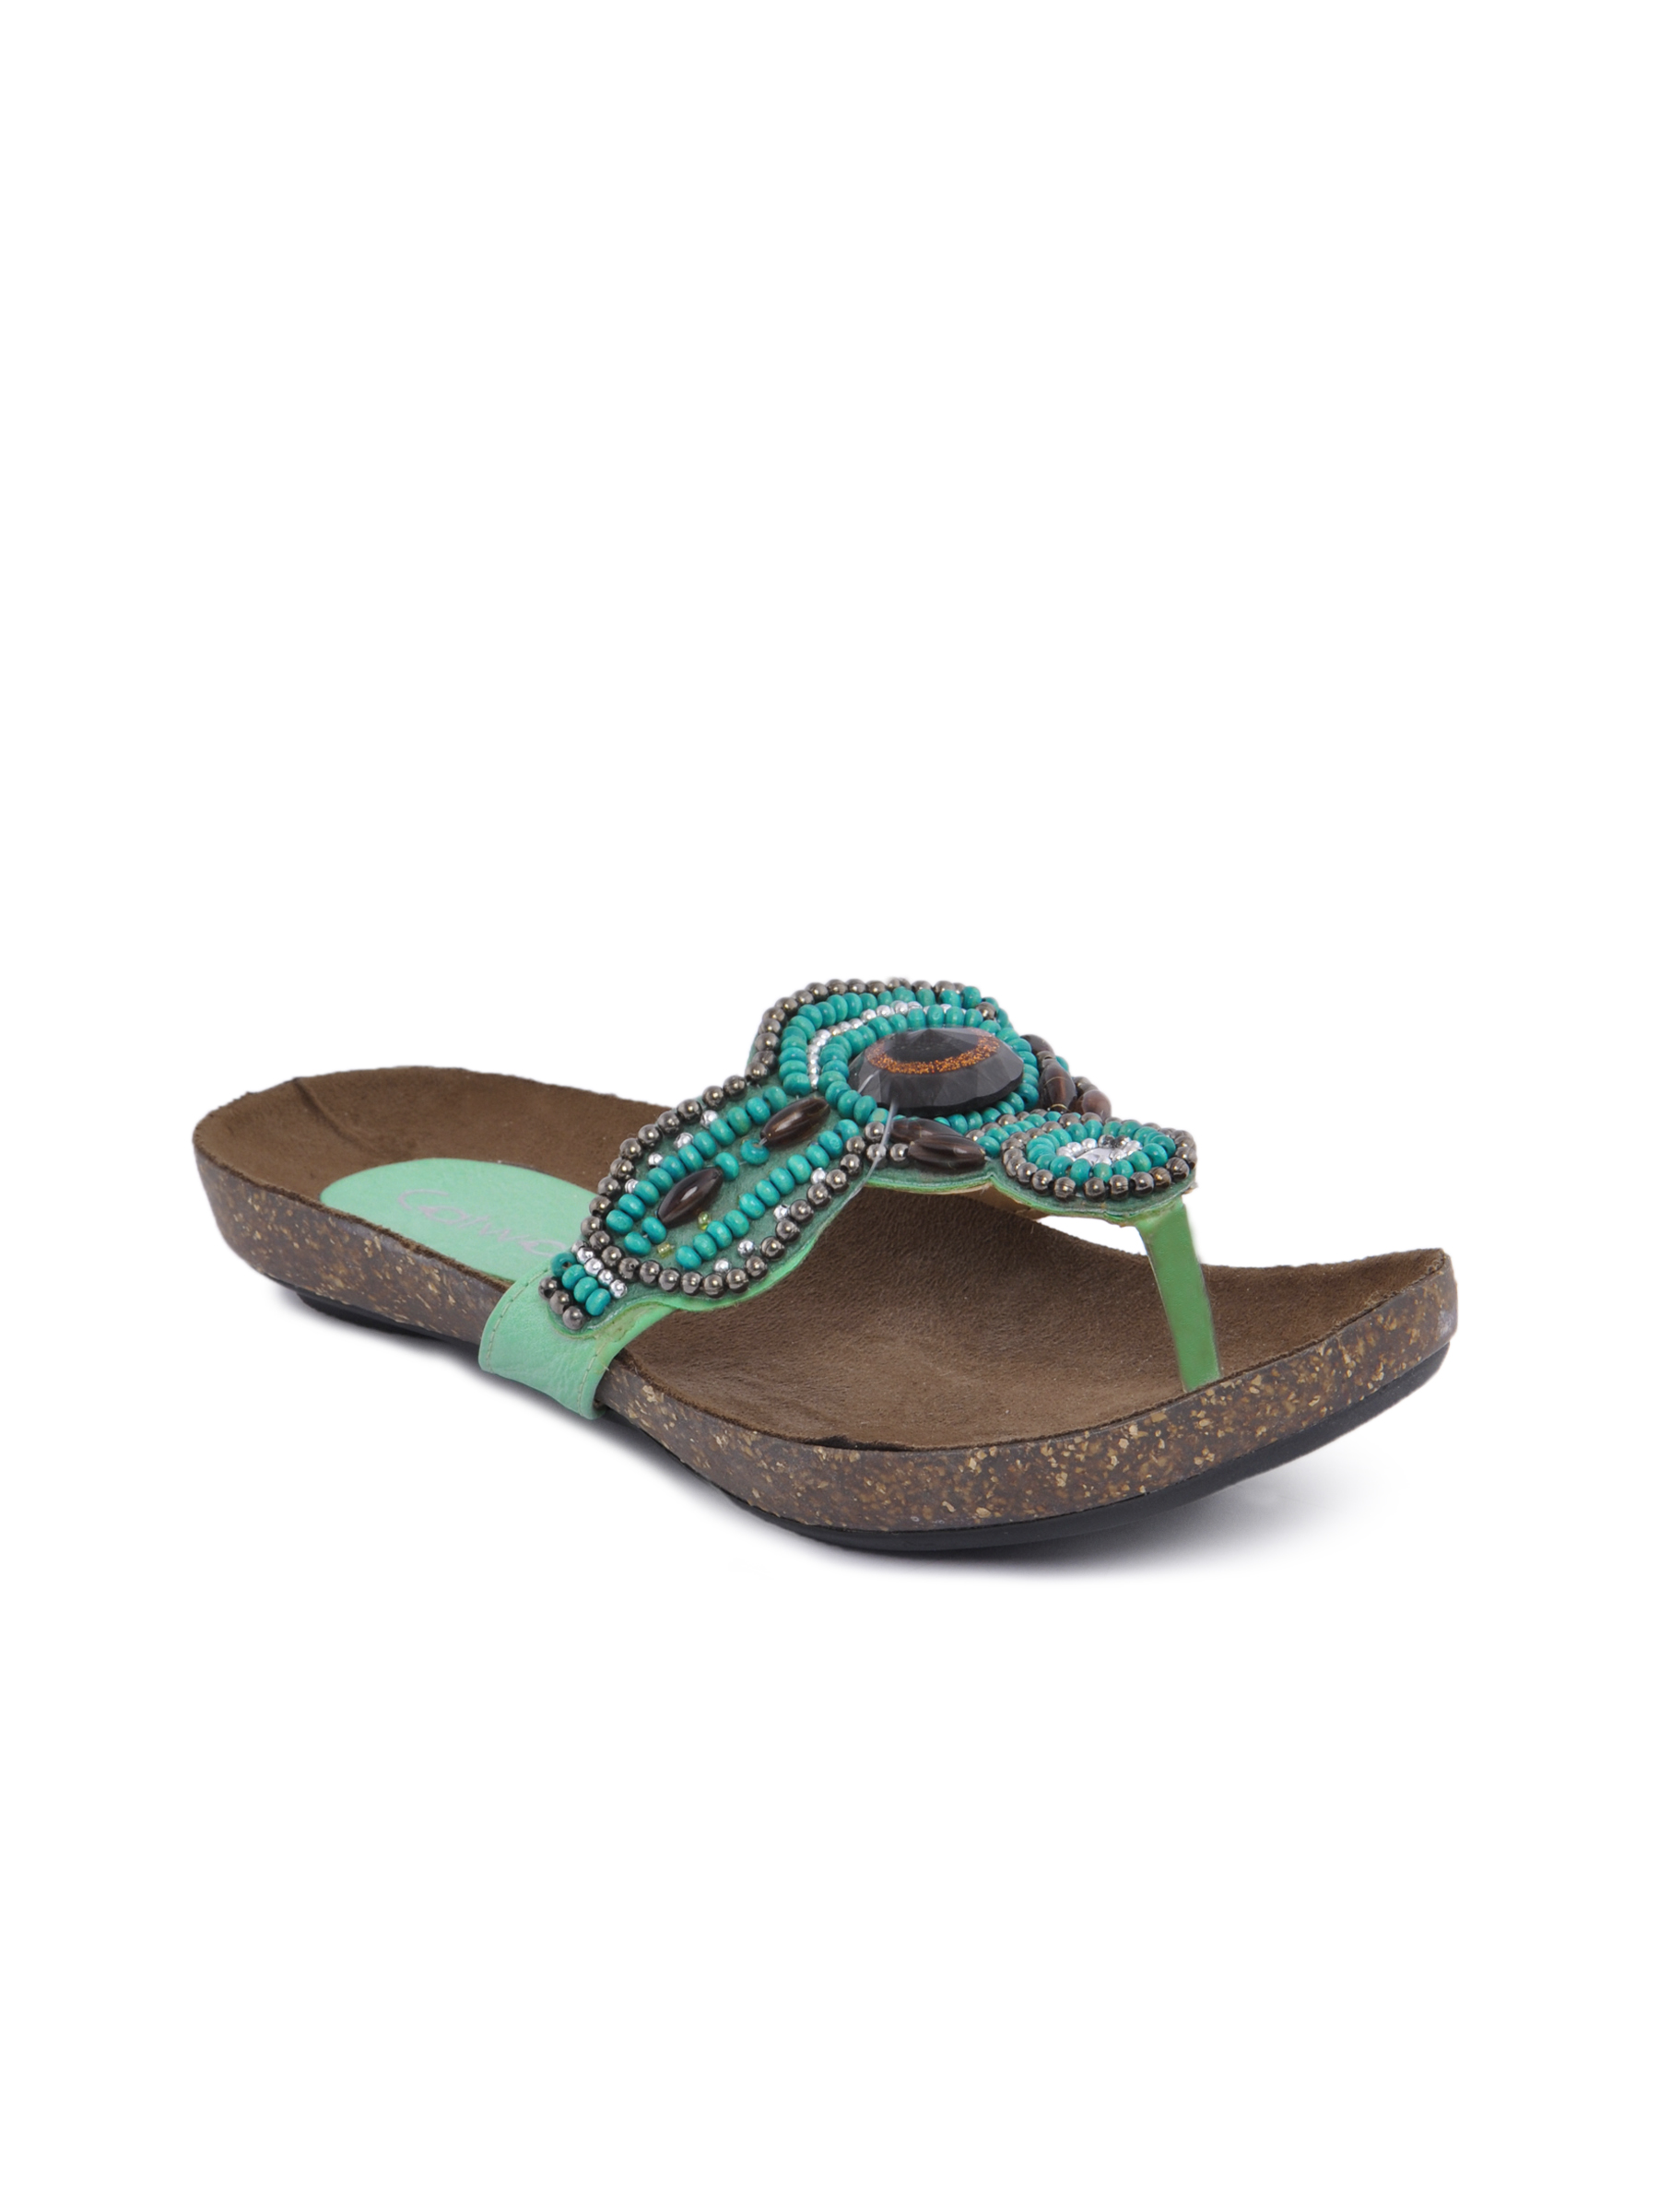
Catwalk Women Casual Green Flats
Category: Footwear / Shoes / Heels
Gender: Women
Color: Green
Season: Winter 2015
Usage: Casual